Empowerment

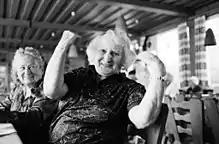
Empowerment in the work for senior citizens in a residential home in Germany

In social work, empowerment offers an approach that allows social workers to increase the capacity for self-help of their clients. For example, this allows clients not to be seen as passive, helpless 'victims' to be rescued but instead as a self-empowered person fighting abuse/ oppression; a fight, in which the social worker takes the position of a facilitator, instead of the position of a 'rescuer'.